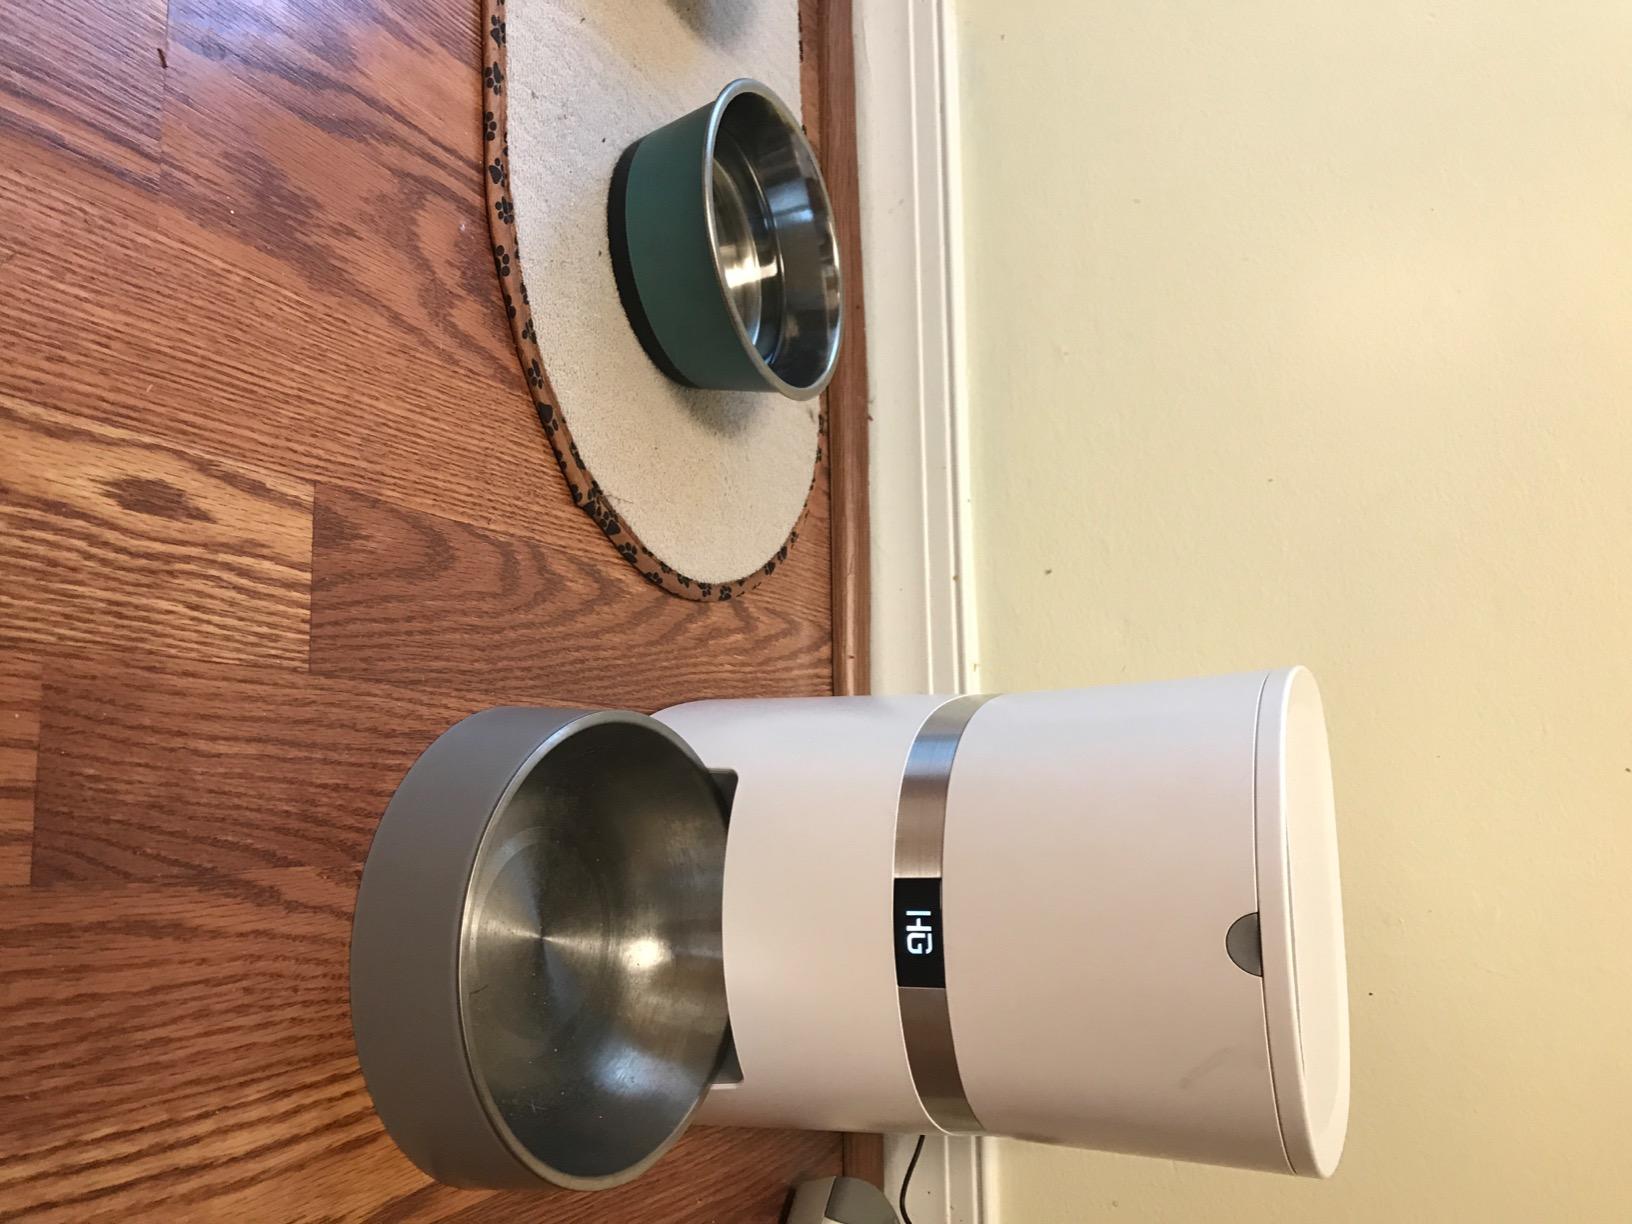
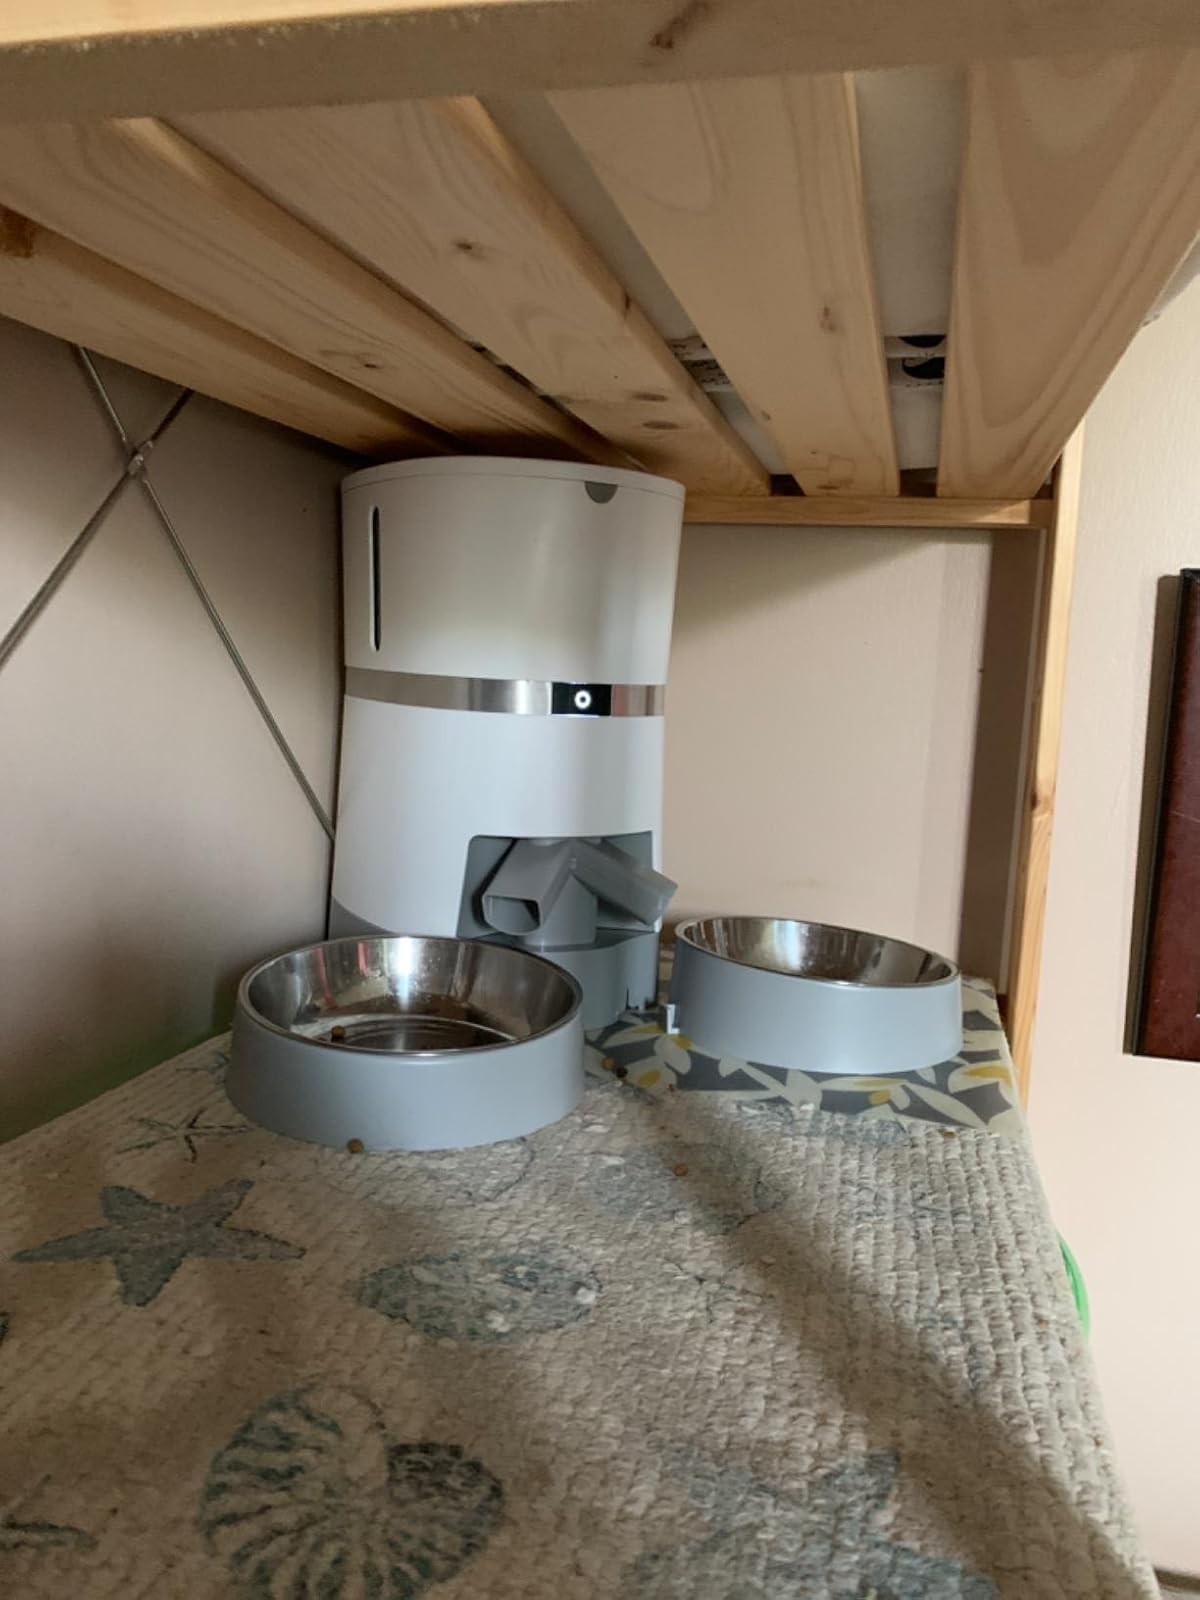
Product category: items_feeder
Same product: no